Church of St Giles, Leigh-on-Mendip

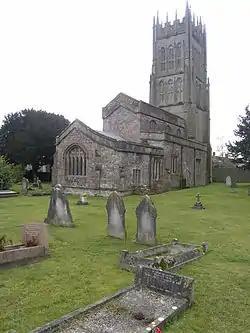

The Church of St Giles in Leigh-on-Mendip, Somerset, England, dates from around 1350, and was rebuilt around 1500. It is a Grade 1 listed building, with an unusual faceless clock.